Charles Townsend Ludington

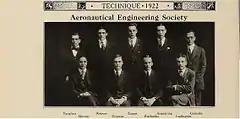
MIT 1922 Yearbook – "Technique" C T Ludington (bottom row, far right)

Charles Townsend Ludington (also known as Charles T. Ludington or C. T. Ludington; January 16, 1896 – January 19, 1968), was a businessman of Philadelphia. He was an aviation pioneer who helped establish an every-hour-on-the-hour air service between New York and Washington.